Mastodon (steam locomotive)

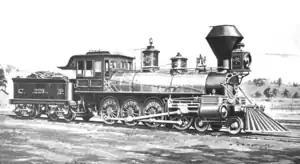
CPR #229, "Mastodon", as she would have appeared in about 1885

Mastodon was the unofficial name of the Central Pacific Railroad's number 229, the world's first successful 4-8-0 steam locomotive.